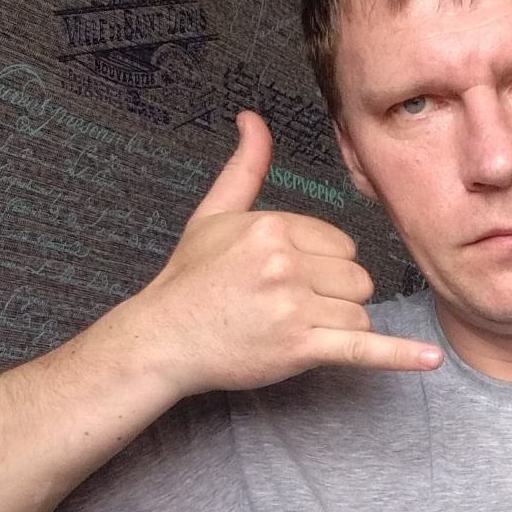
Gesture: call